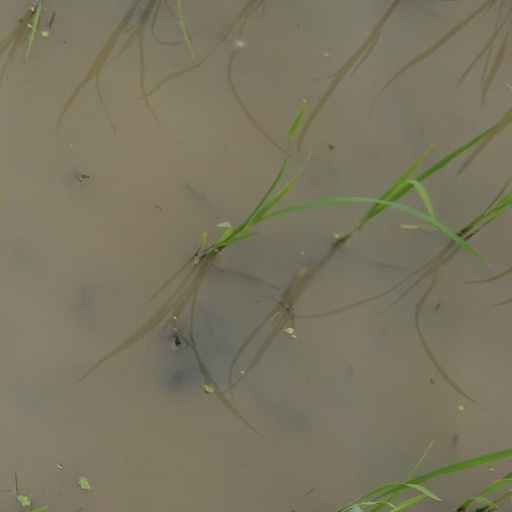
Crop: rice